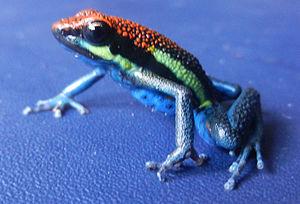
Ameerega macero est une espèce d'amphibiens de la famille des Dendrobatidae.